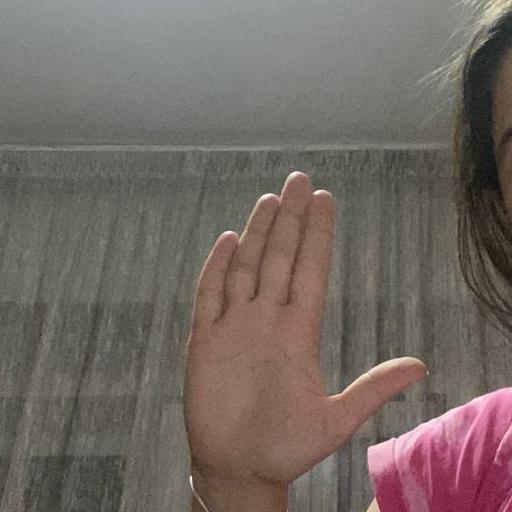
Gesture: stop